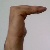
The image shows a hand gesture representing a space in Indian Sign Language.